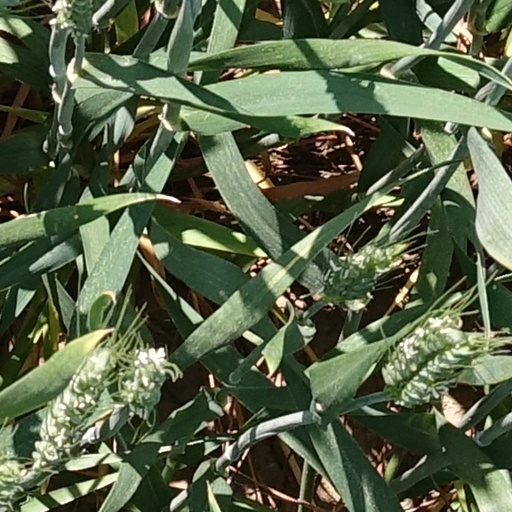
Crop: wheat